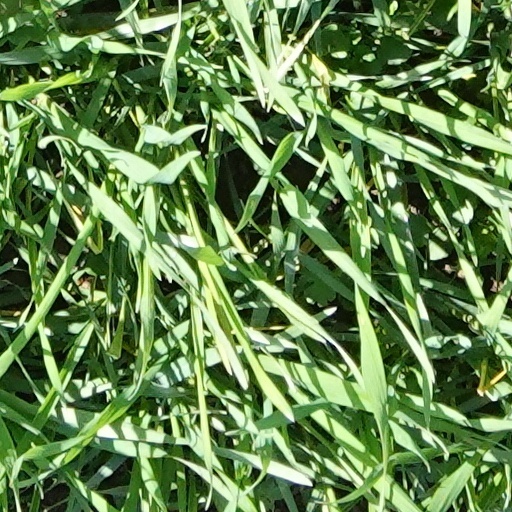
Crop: wheat